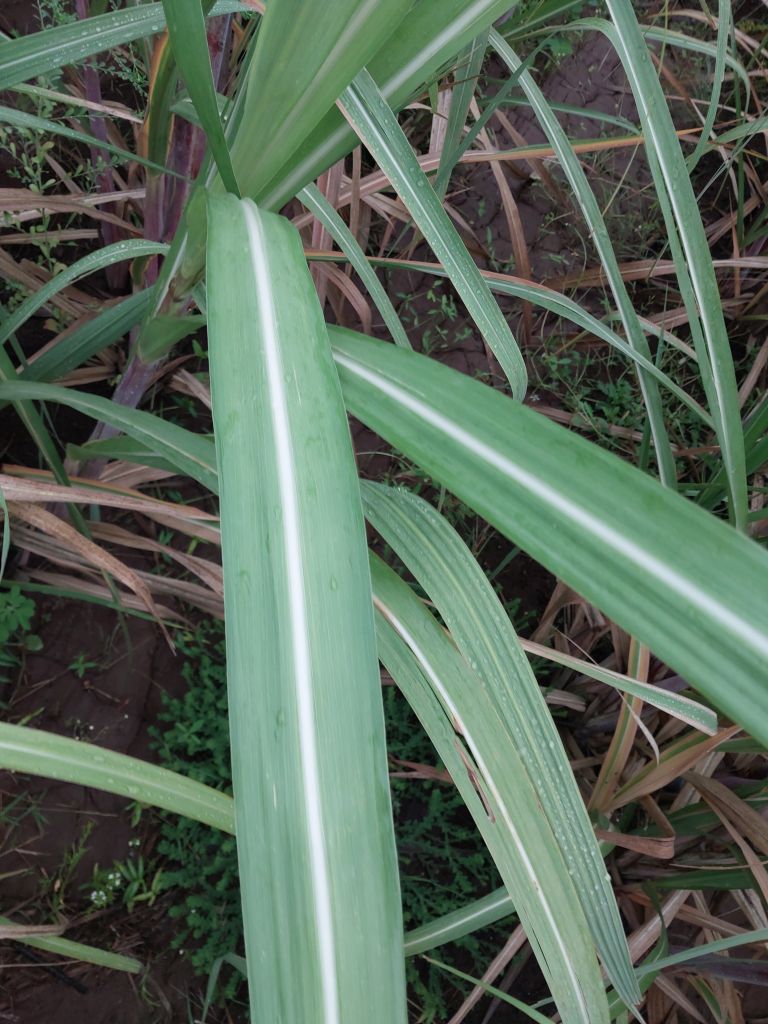
Label: Healthy